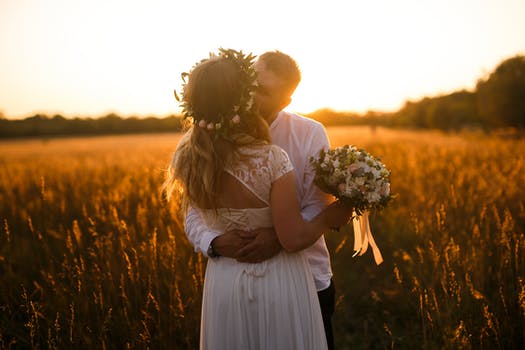
Label: No Watermark